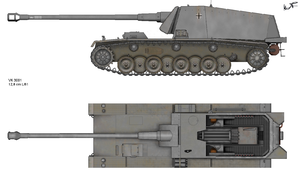
Dessin du chasseur de chars allemand VK 3001 12,8cm L/61.
Le 12,8-cm Selbstfahrlafette auf VK3001(H) « Sturer Emil » ou Panzer-Selbstfahrlafette V est un prototype de chasseur de chars lourd allemand de la Seconde Guerre mondiale.